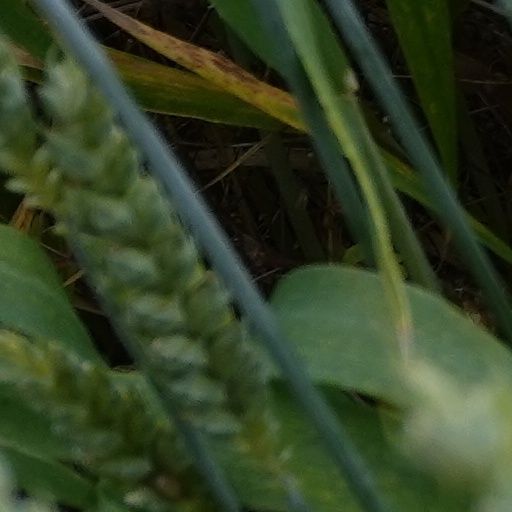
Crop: wheat